Mongolor Building

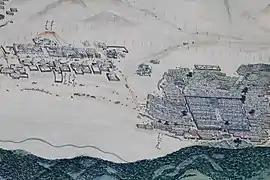
The Mongolor Building seen in Judger's 1913 painting of Niislel Khuree (Ulaanbaatar)

The building is the former site of the Mongolor company. Mongolor stands for "Mongol Or" in French meaning Mongolian Gold. Mongolor LLC was the new name given in 1900 to an expanded version of the "Joint Stock Company for the Mining Entreprise in the Tushetu and Setsen Khan Aimags of Mongolia" which was itself founded in 1899 based on a 25-year gold mining concession granted to Victor von Grot, an official of the Russian Embassy in Peking. Von Grot, of Belgian origin, was in his thirties. The Mongolor company had investment from Russia, the Netherlands, Belgium (King Leopold II) and France. It was incorporated in Saint Petersburg. The company was managed in Mongolia by Baron Grot. The Qing Dynasty ordered the Mongolian Company to stop operating in order to pacify the Mongolian sentiment (public discontent). In February of the 33rd year of Guangxu, the Qing Dynasty allowed the Mongolian Company to resume its operation. The negotiations with the Mongols were conducted by a Jewish engineer who received the title of Baron under the Qing Dynasty and became Baron Zanzer in honor of Zanabazar, the first Bogd Gegen of Mongolia. He maintained a privileged friendship with the Bogd Khan.